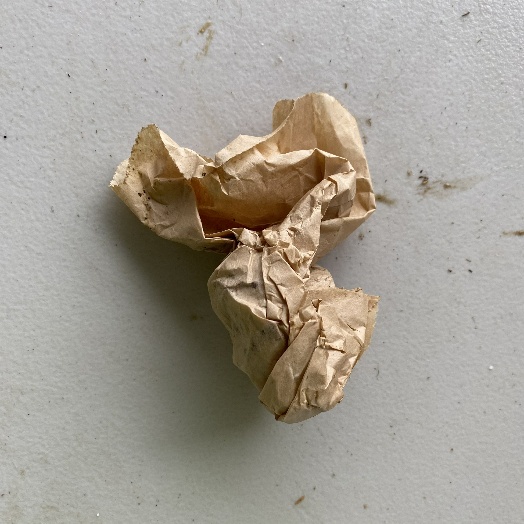
Label: Paper